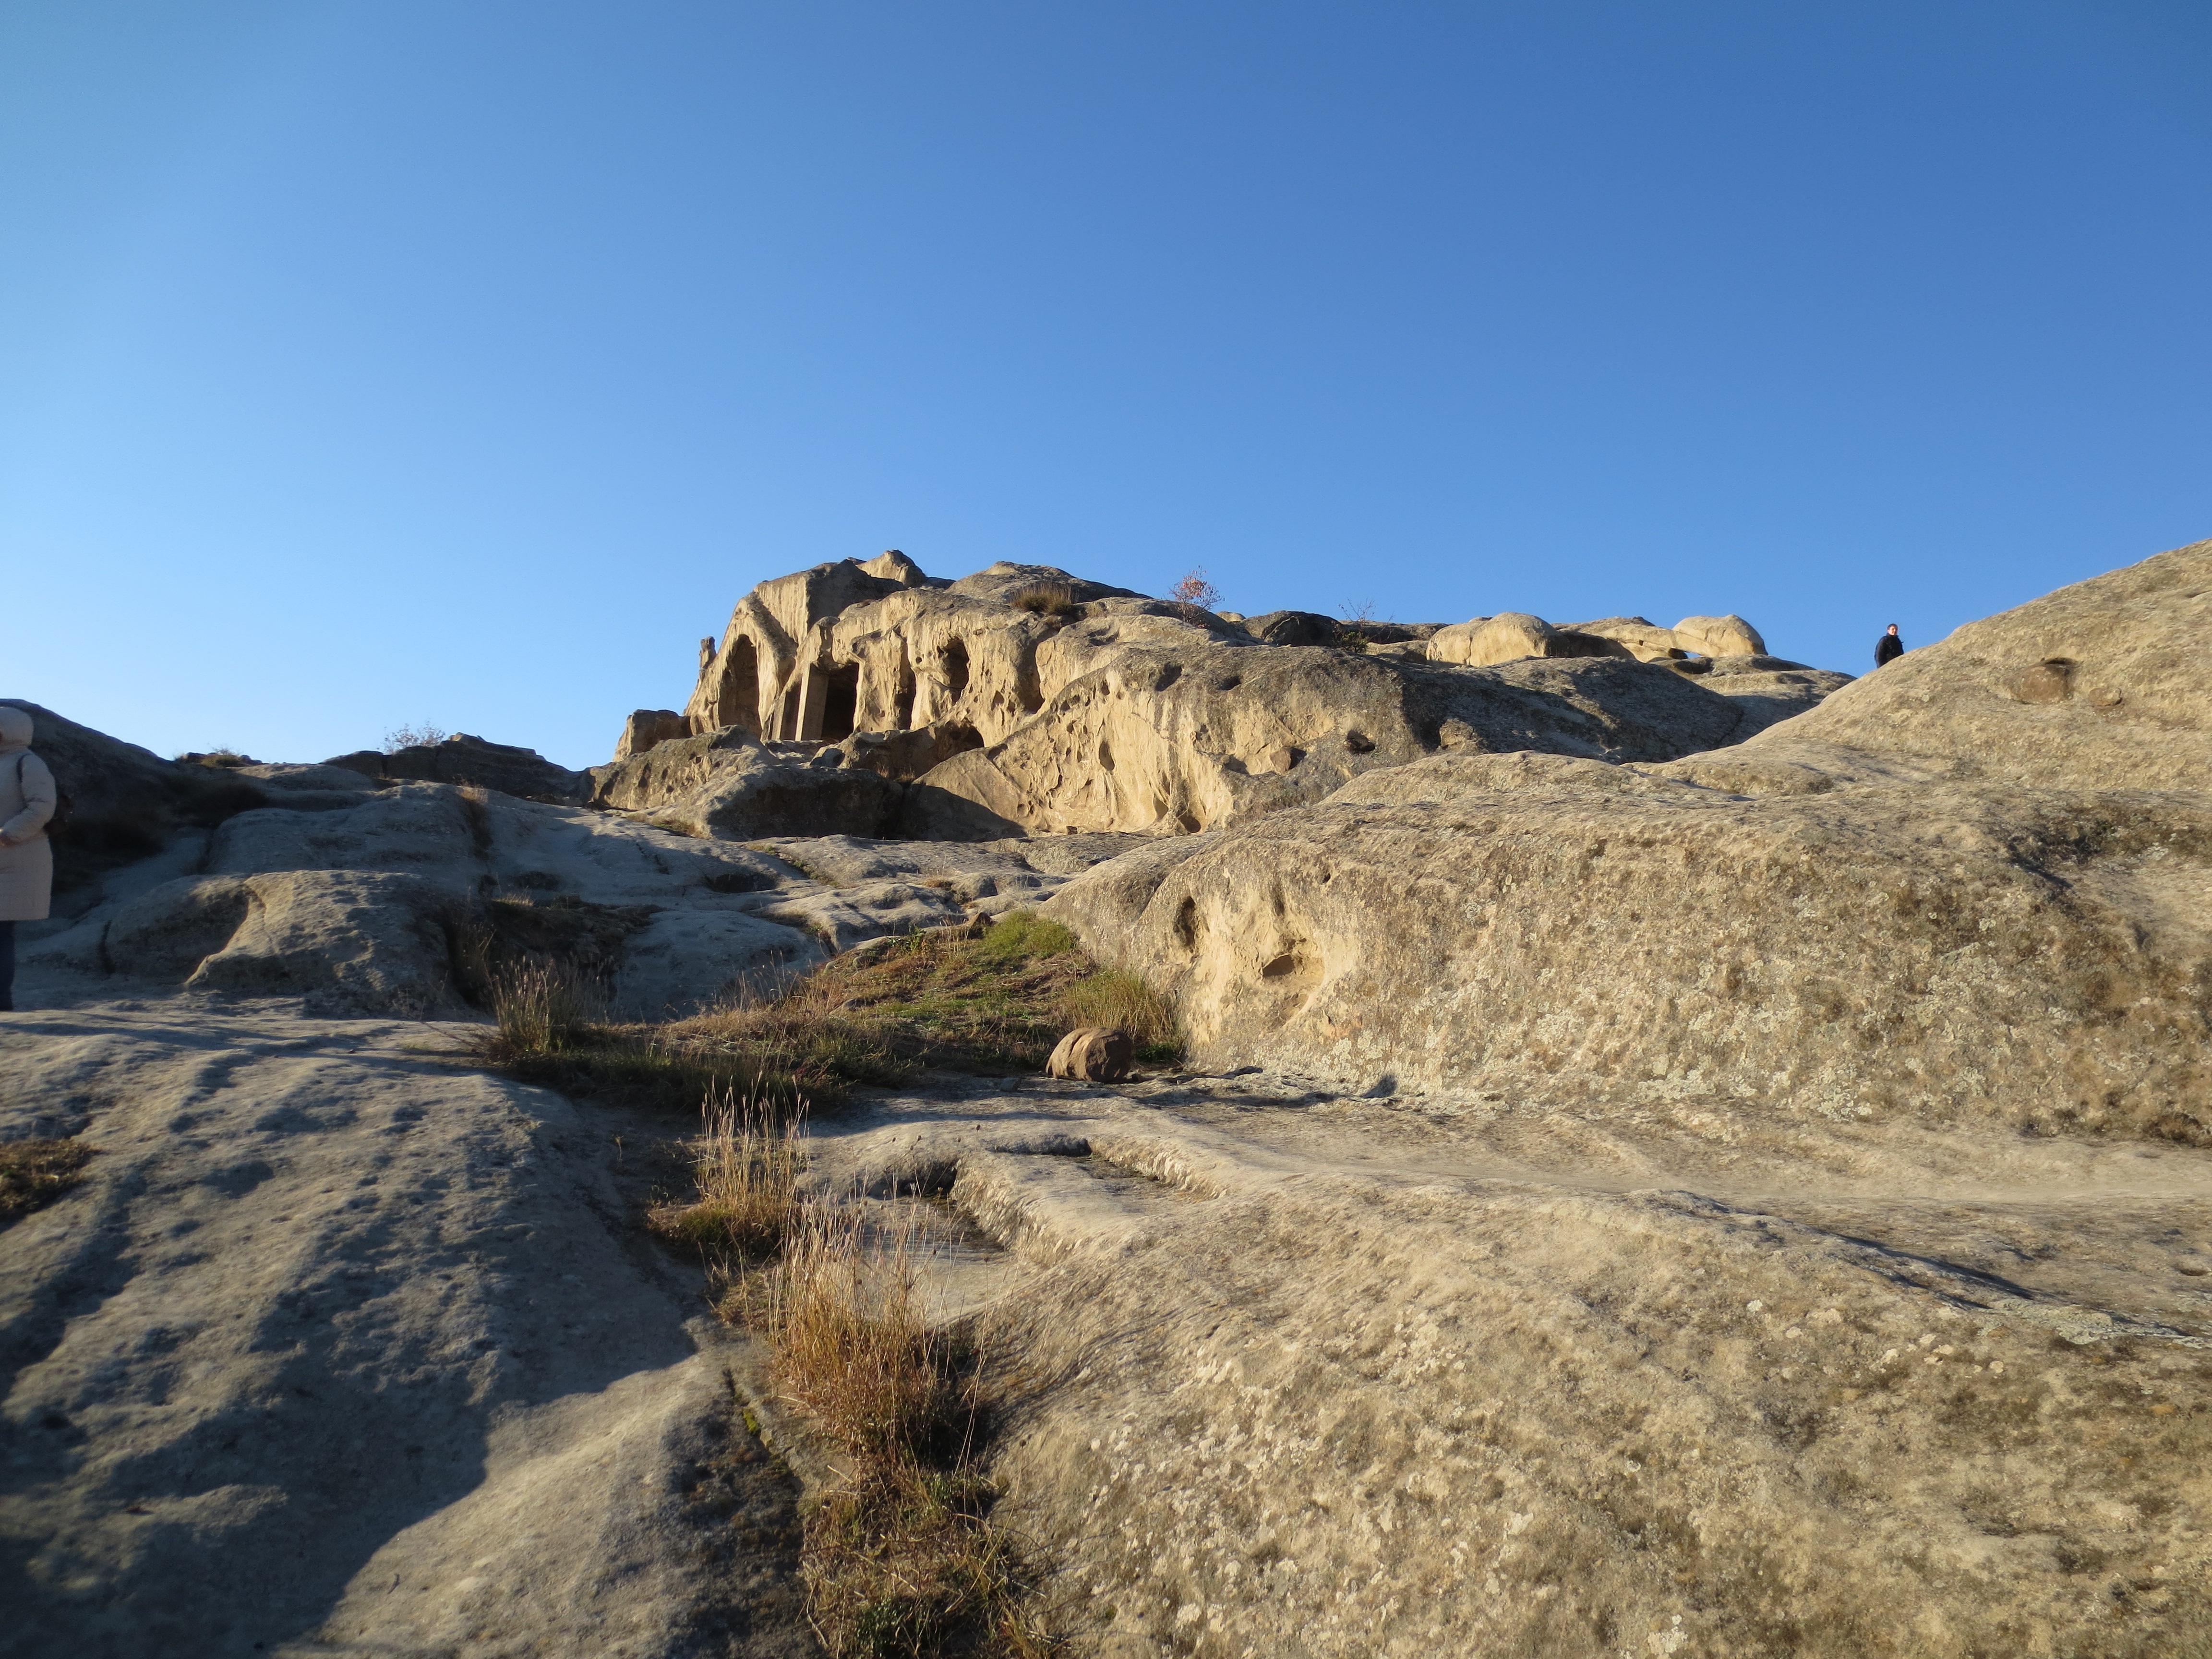
landscape, rock, wilderness, mountain, desert, valley, mountain range, formation, cliff, ancient, terrain, national park, ridge, geology, badlands, plateau, archeology, culture, georgia, wadi, caucasus, landform, natural environment, geographical feature, mountainous landforms, gori, uplistsikhe